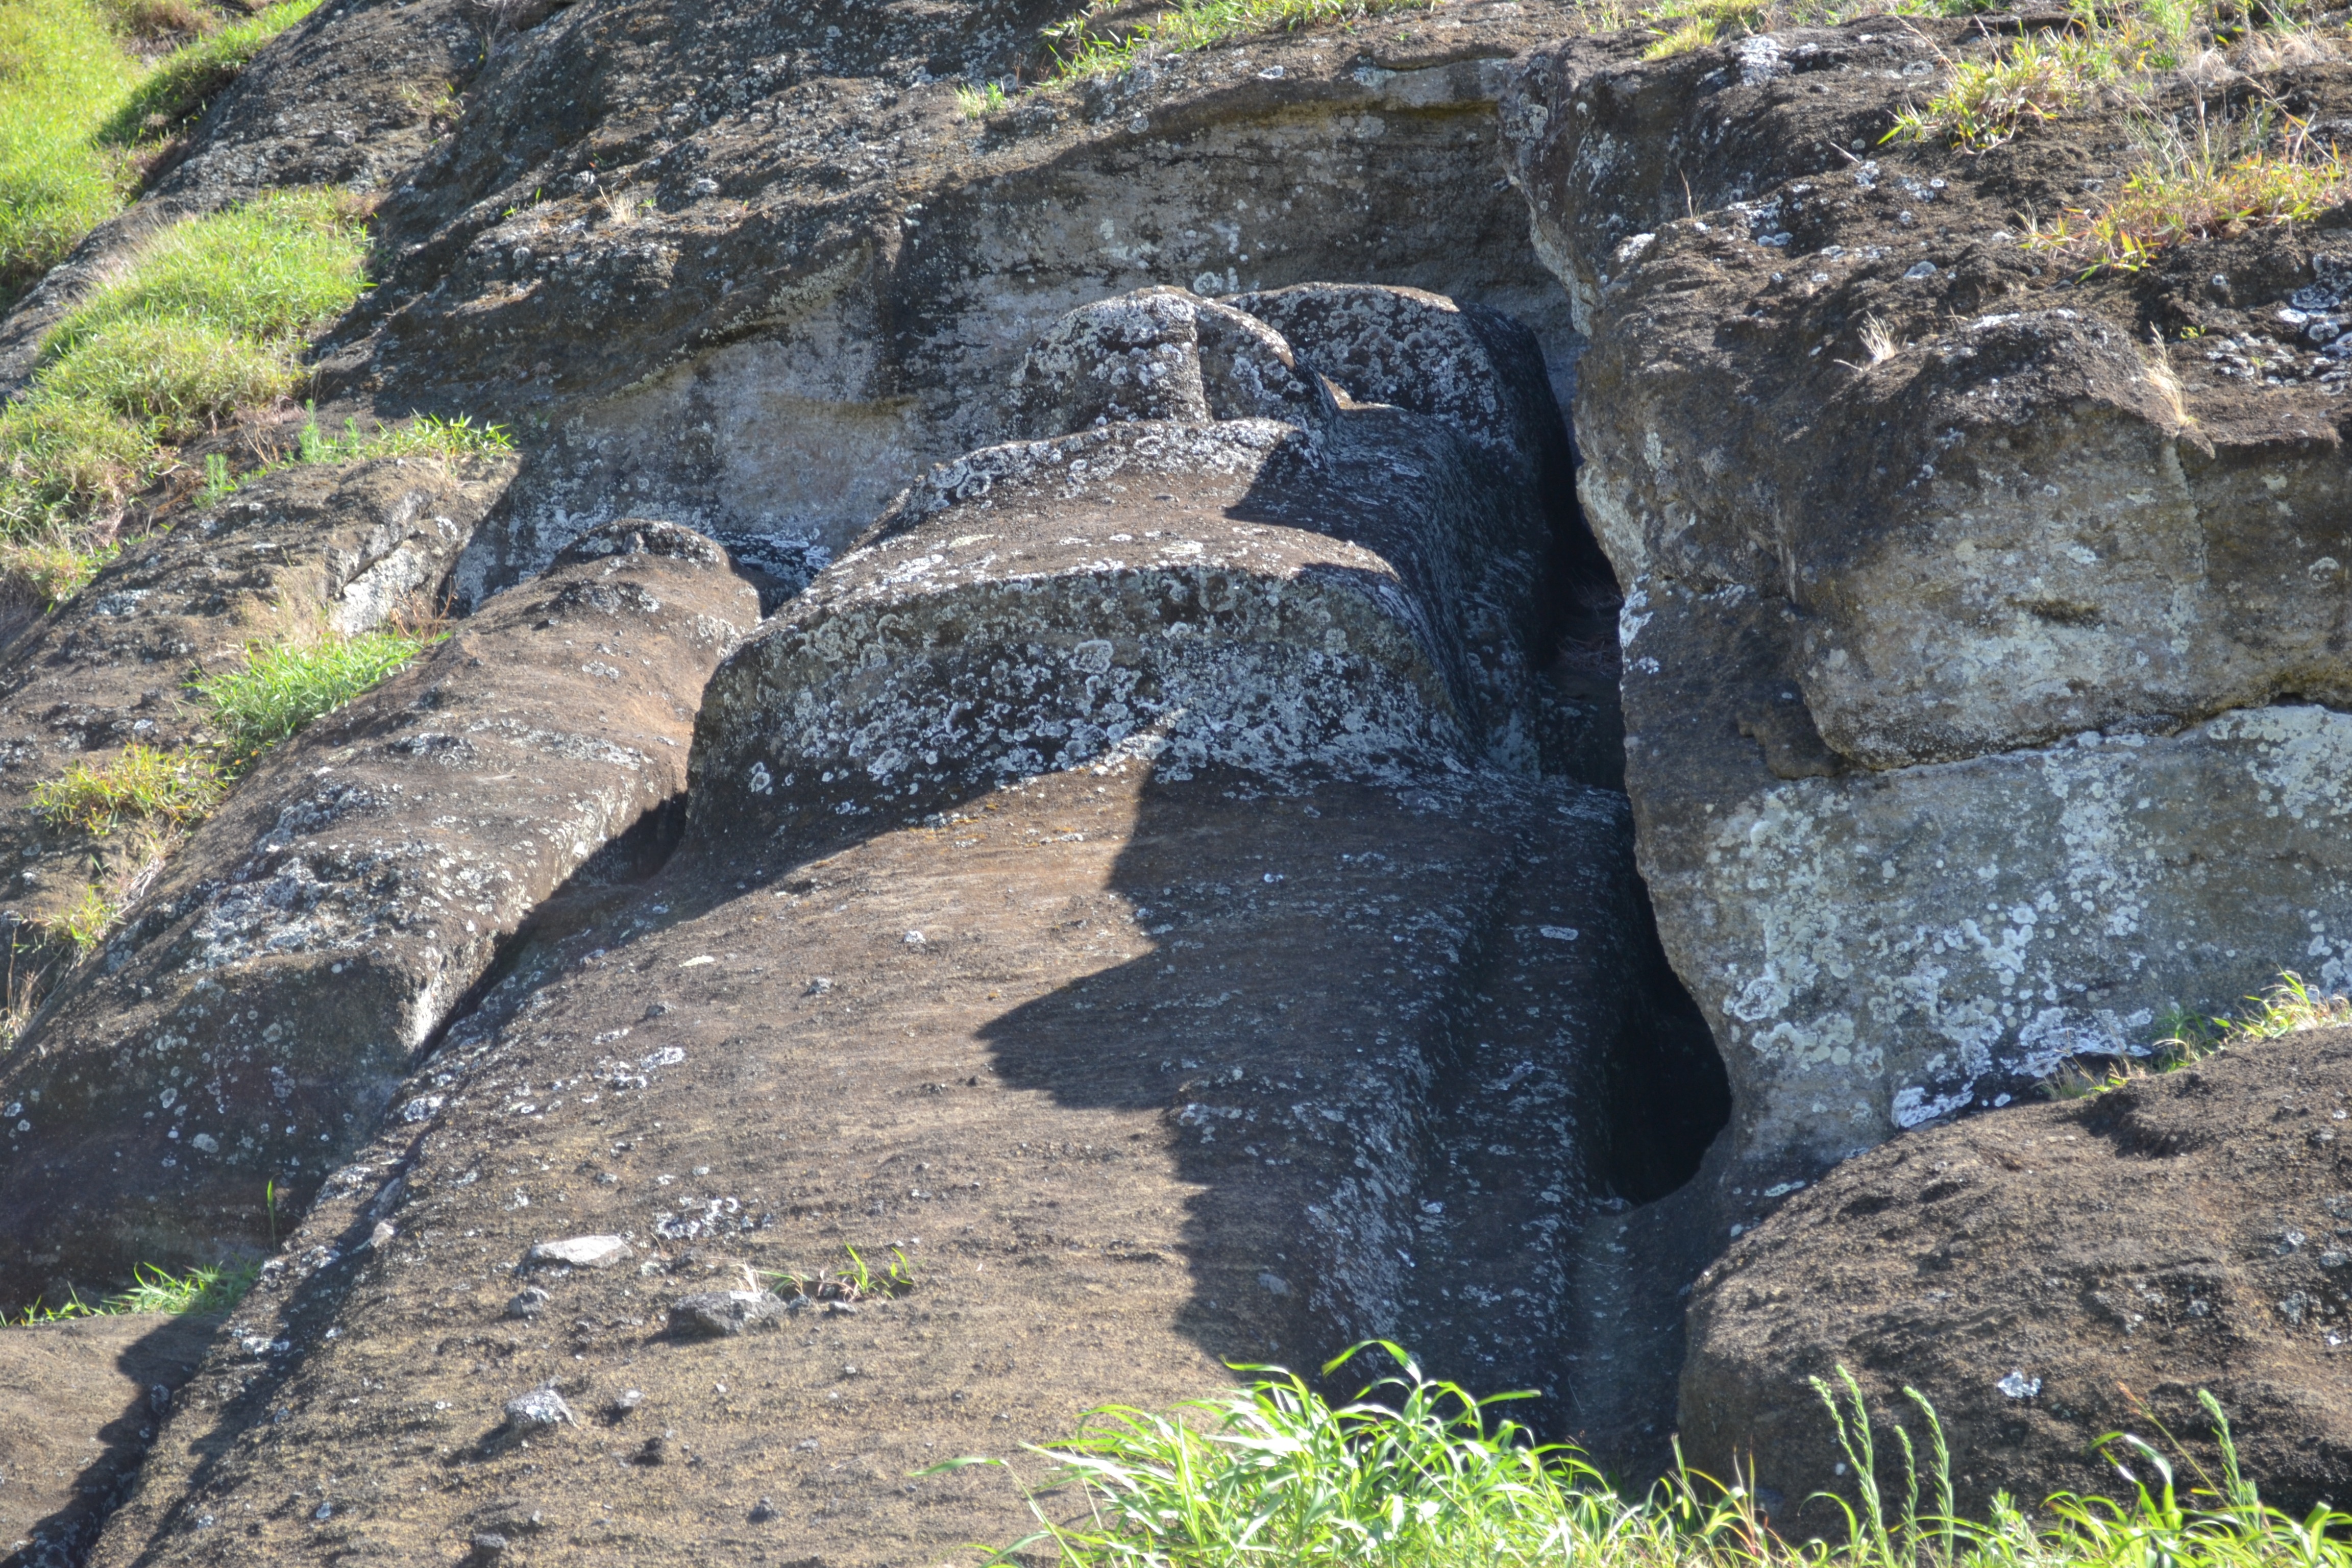
rock, trail, wall, cliff, terrain, waterway, geology, outcrop, ruins, boulder, rapa, bedrock, easter island, moai, nui, geological phenomenon